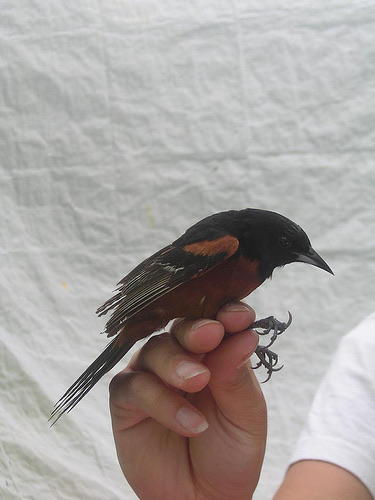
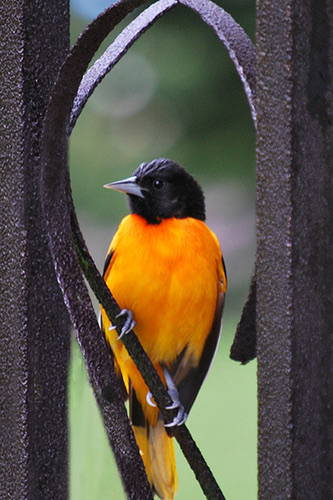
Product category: misc
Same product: yes